Hiran Minar

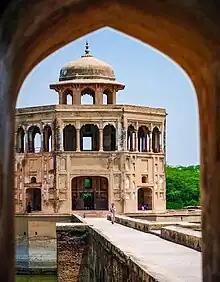
The two-storey pavilion is topped by stone "chhatri".

A massive rectangular water-tank pool measuring 229 meters by 273 meters lies at the heart of the complex. At the center of each side of the tank, a brick ramp slopes down to the water, providing access for wild game that was sought by hunters.